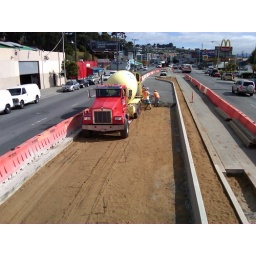
Bode Concrete mixer pouring street base on Old Bayshore in San Francisco just in front of new Lowe's store.